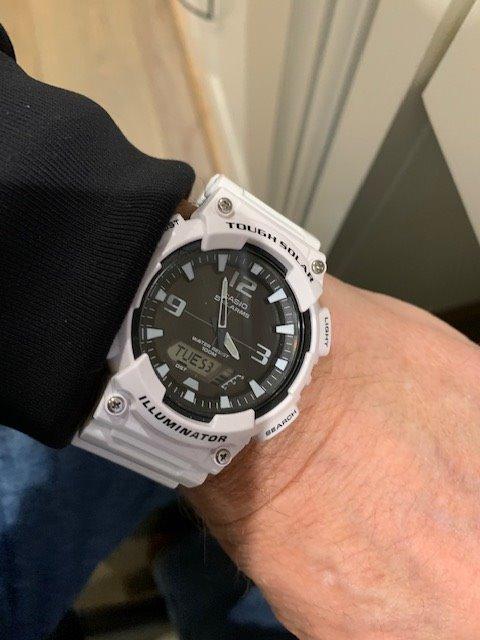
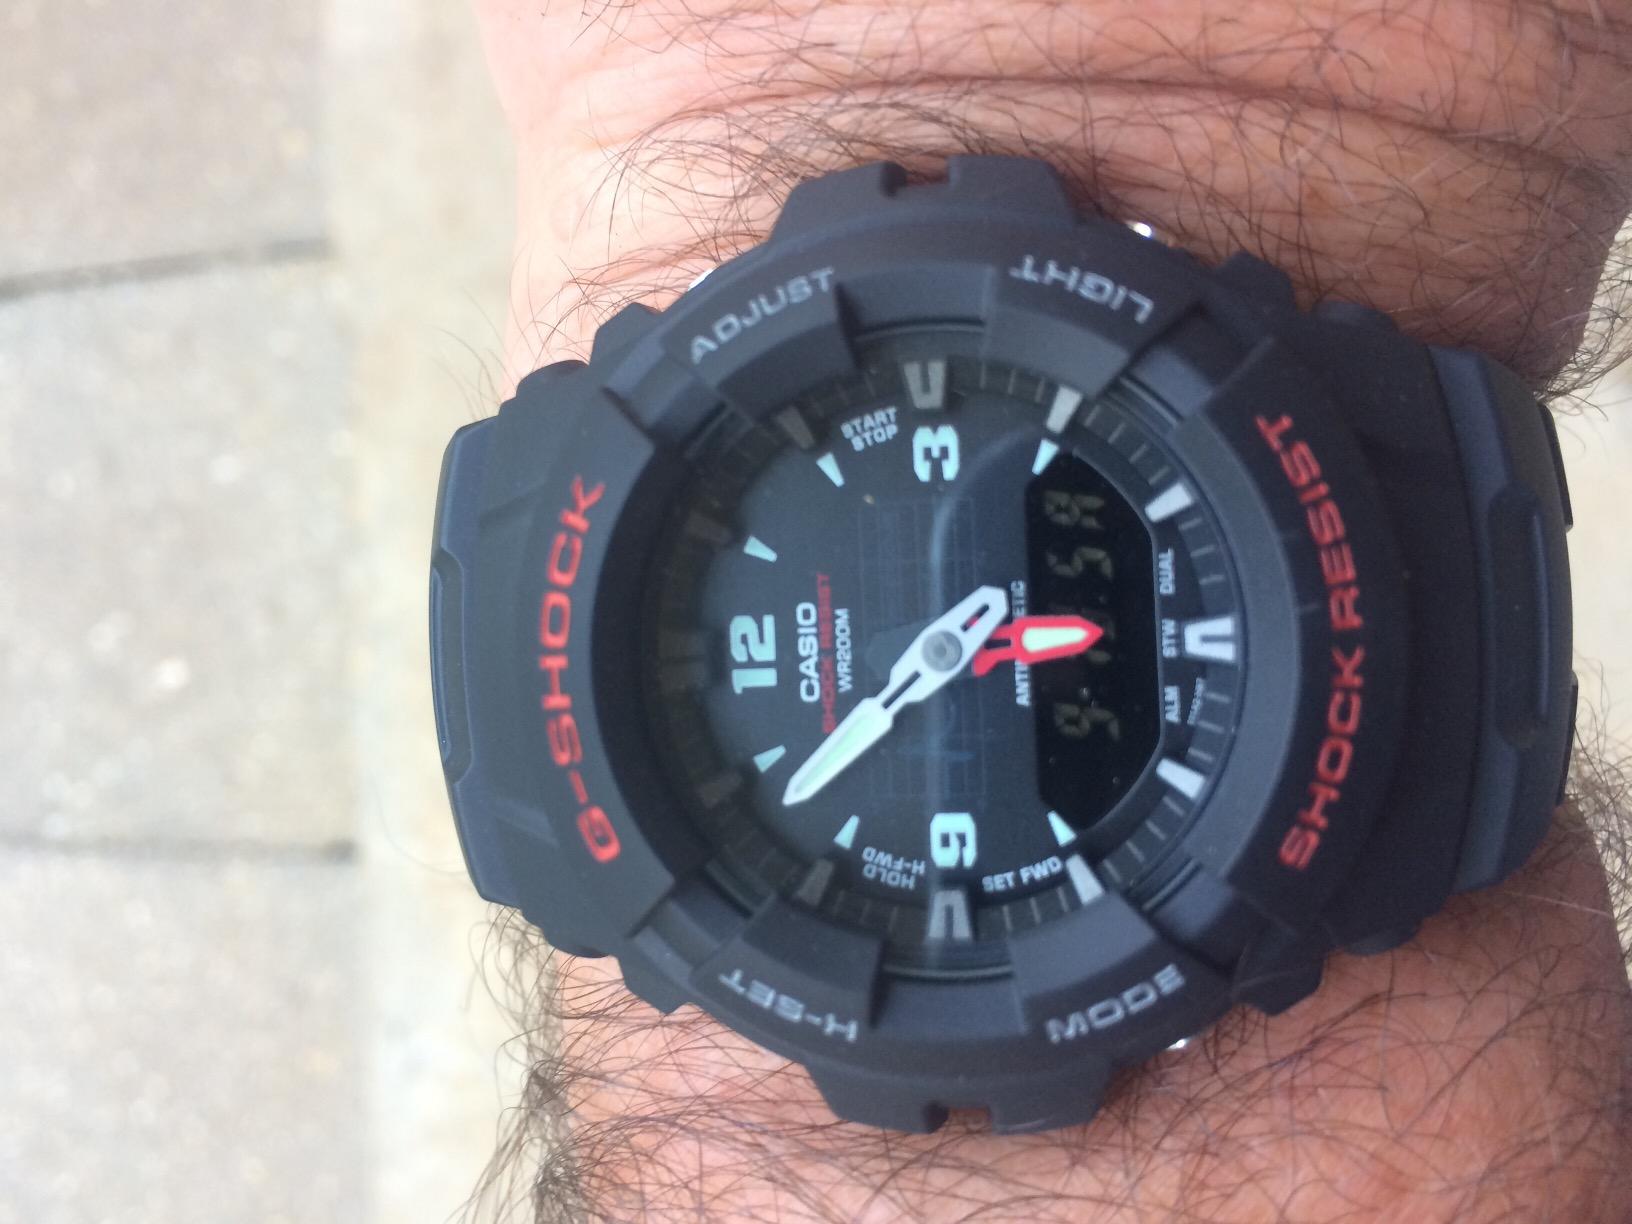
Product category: accessories_watch
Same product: no